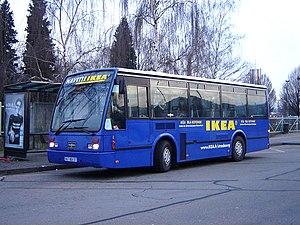
Un bus Van Hool A 508 sur la Navette du magasin IKEA Strasbourg
Un midibus est un type d'autobus, généralement plus grand qu'un minibus, dont la longueur est comprise entre 8 et 11 mètres.